John F. R. Seitz

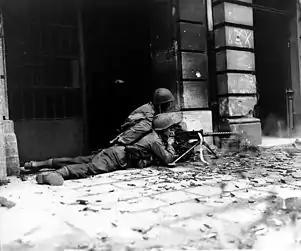
GI machine gun crew in Aachen

For eight days, CT 26 cleared stubborn resistance across the city of Aachen, which required every building and cellar to be searched and enemy troops killed or captured. Objectives normally assigned to larger units had to be taken by companies, even platoons. Artillery and mortar fire prepared the way for the riflemen supported by a tank or tank destroyer. To limit time in the streets as they advanced, CT 26 progressed through connected cellars where available or knocked out the walls from one building to the next to stay inside. After Lieutenant Colonel Corley called for a 155-mm rifle and demonstrated that it could knock down substantial stone walls that withstood bombardment from tanks, Seitz sent one of the big rifles to support Lieutenant Colonel Daniels's battalion as well. The Germans stiffly resisted CT 26's attack against the center of the city, Farwick Park and its buildings, and even briefly recaptured some ground in fierce counterattacks.